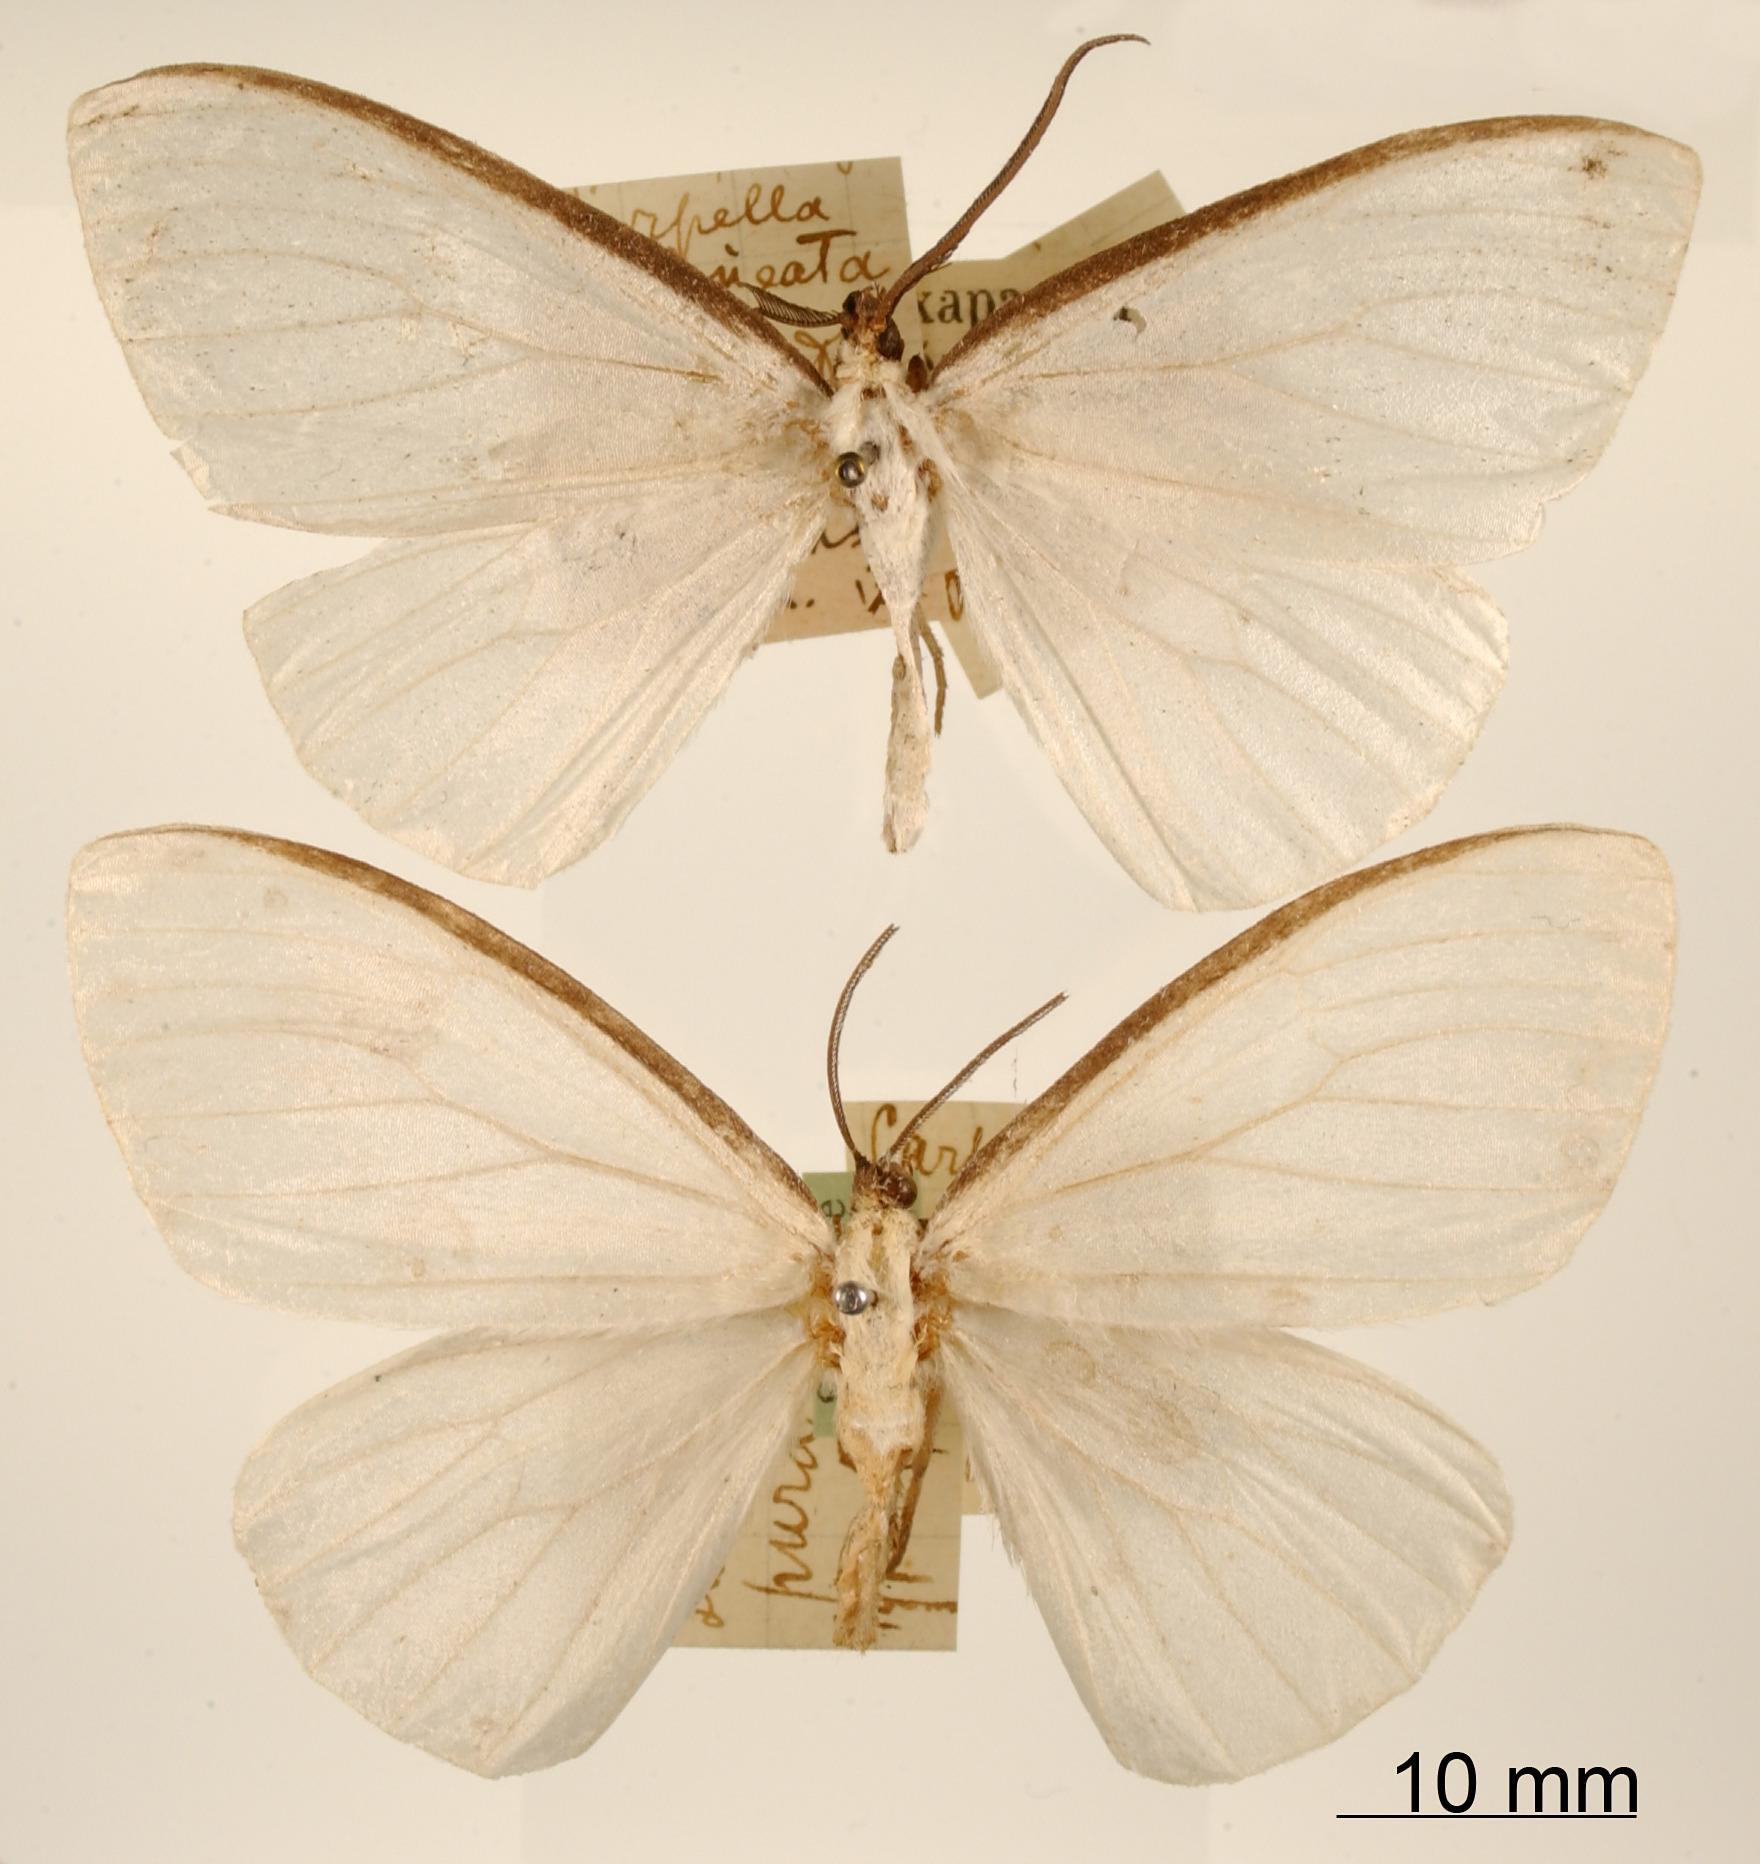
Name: Carpella pura
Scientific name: Carpella pura Dognin, 1913
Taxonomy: Animalia, Arthropoda, Insecta, Lepidoptera, Geometridae, Ennominae
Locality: Oxapampa, Peru; Santa Fe de Bogota, Colombia